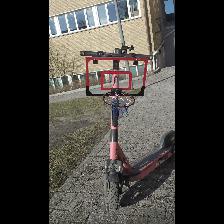
Label: NonHuman